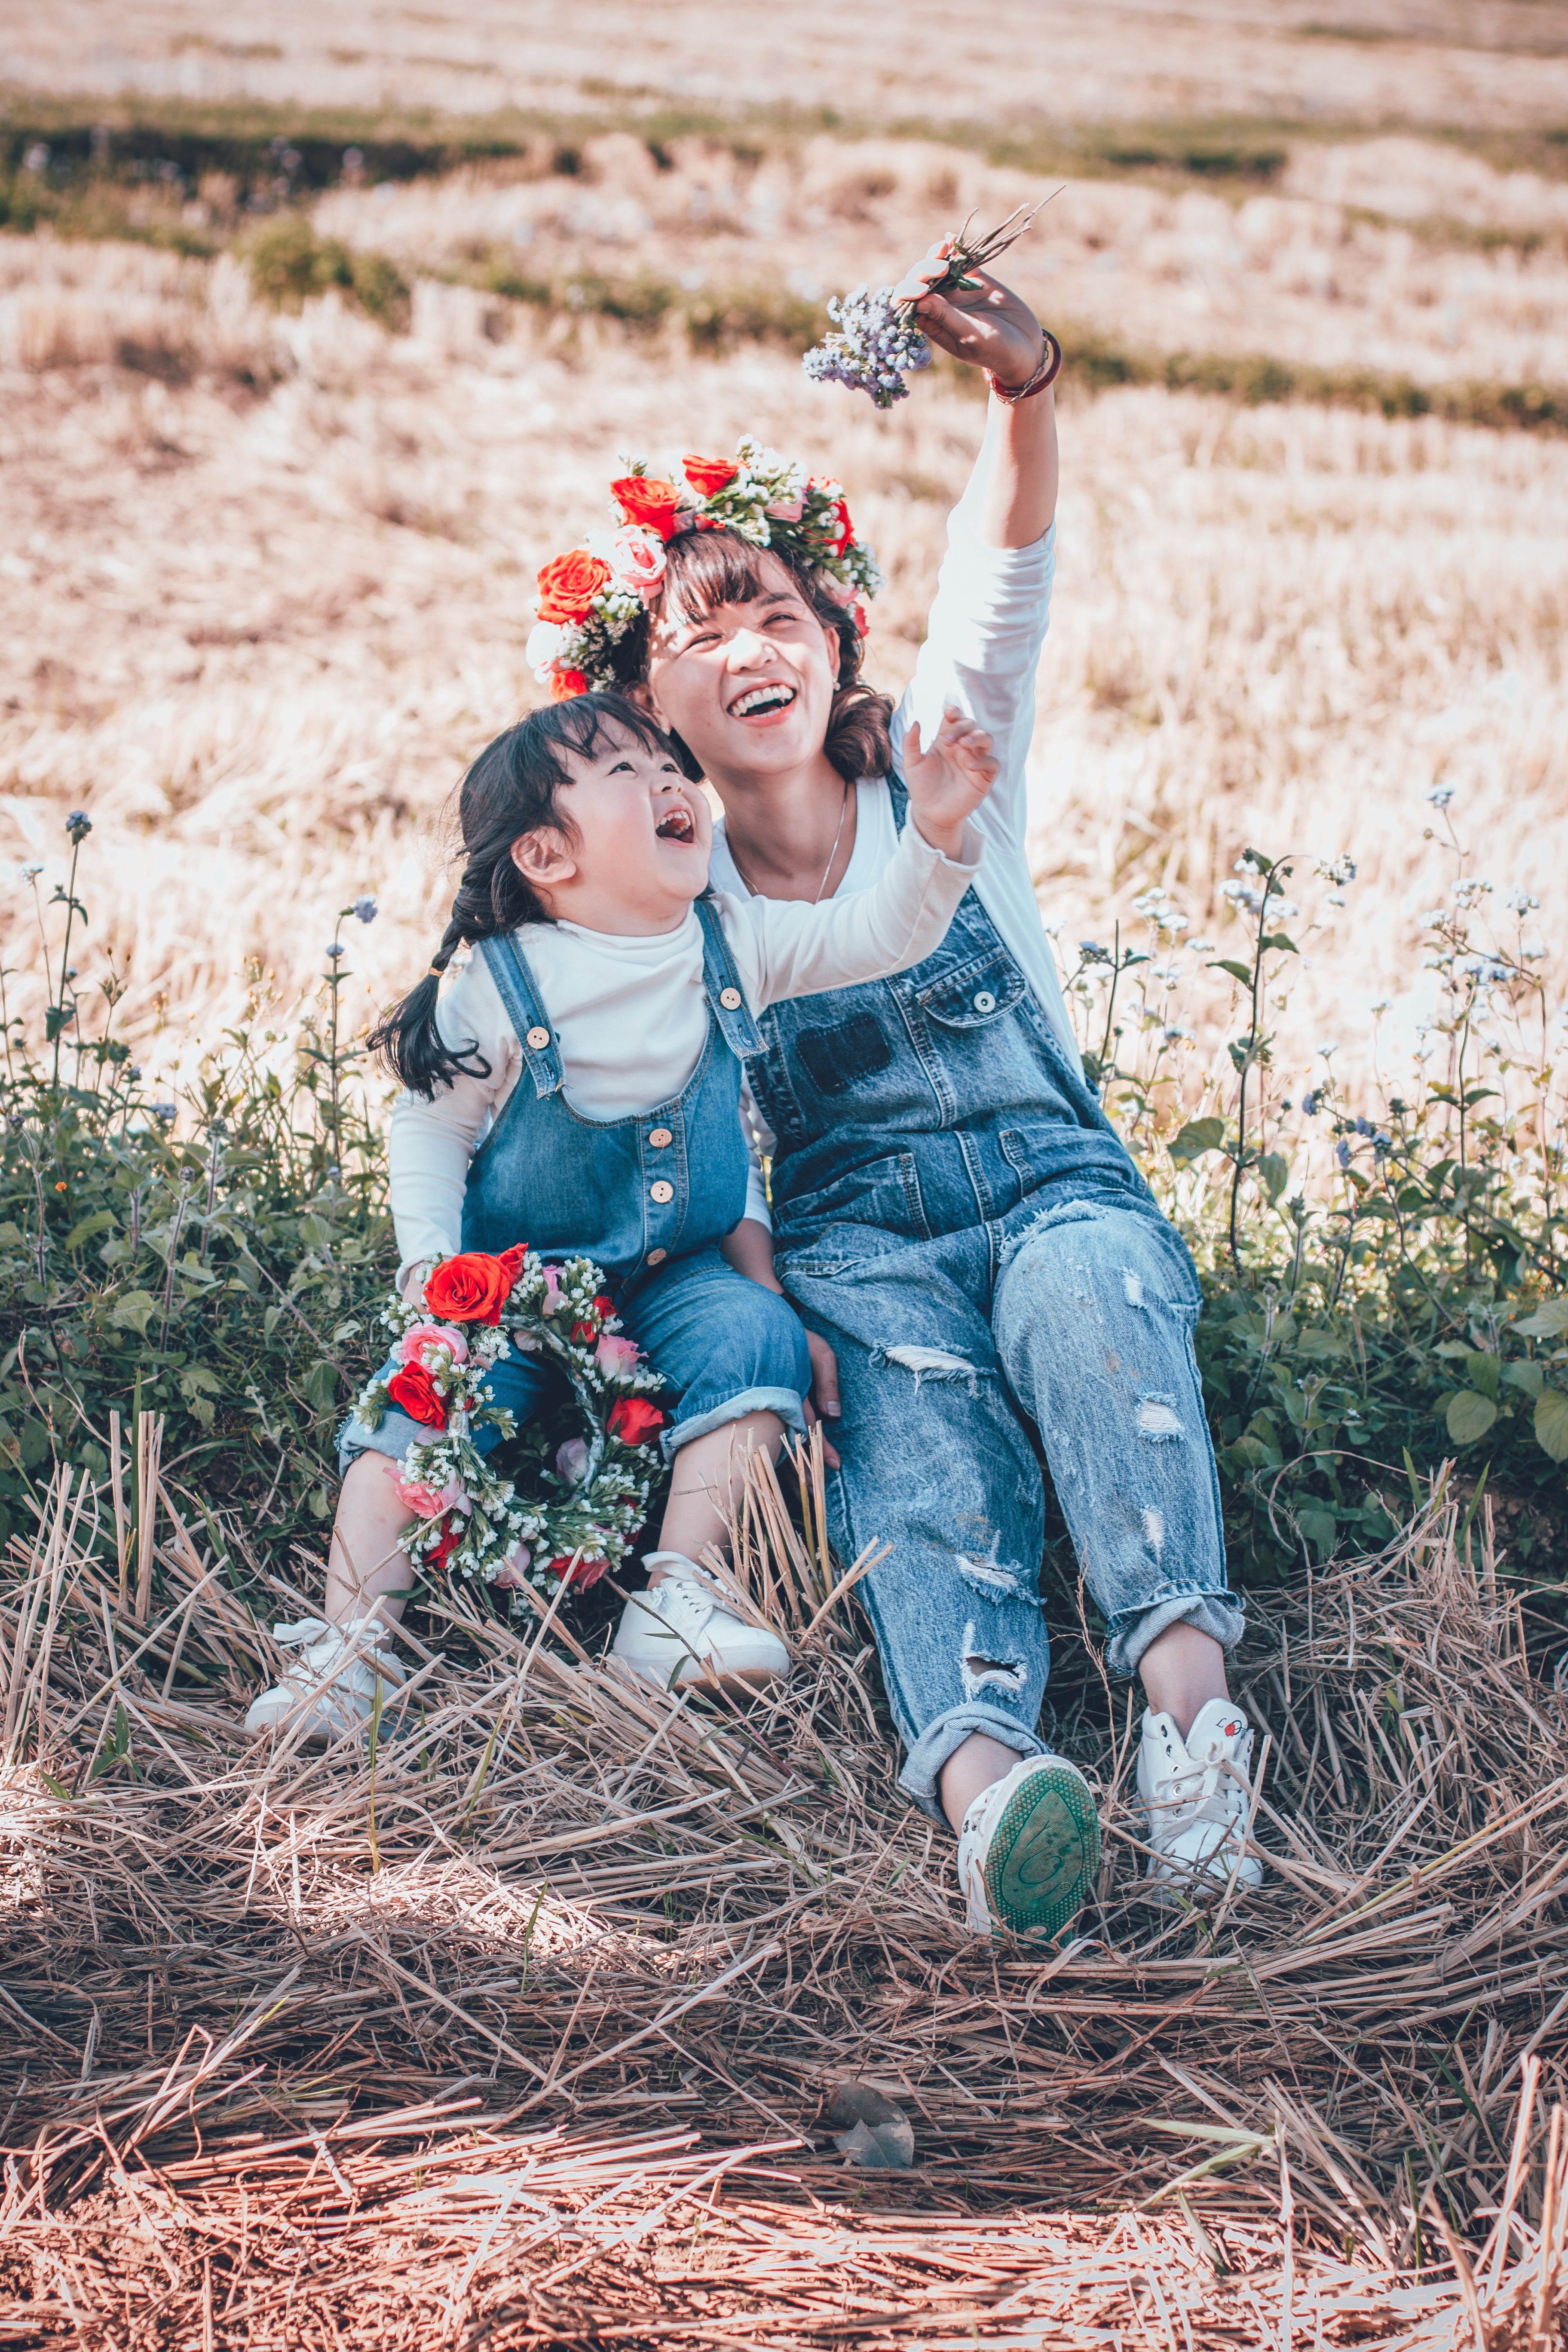
People in nature, photograph, green, photo shoot, grass, photography, grass family, spring, tree, soil, happy, plant, dress, straw, stock photography, sitting, wildflower, flower